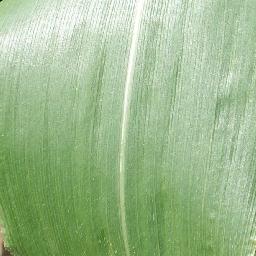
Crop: corn
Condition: (maize)_healthy